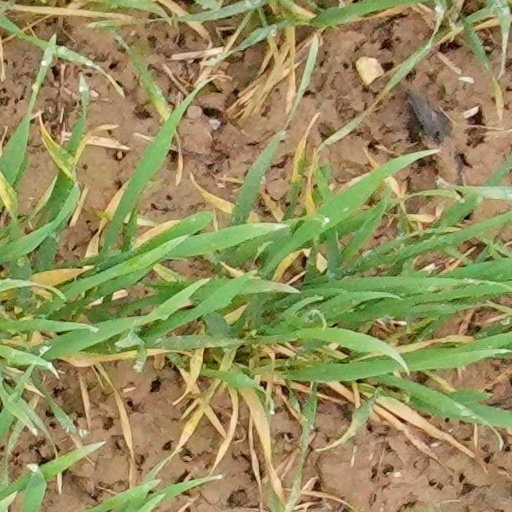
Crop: wheat